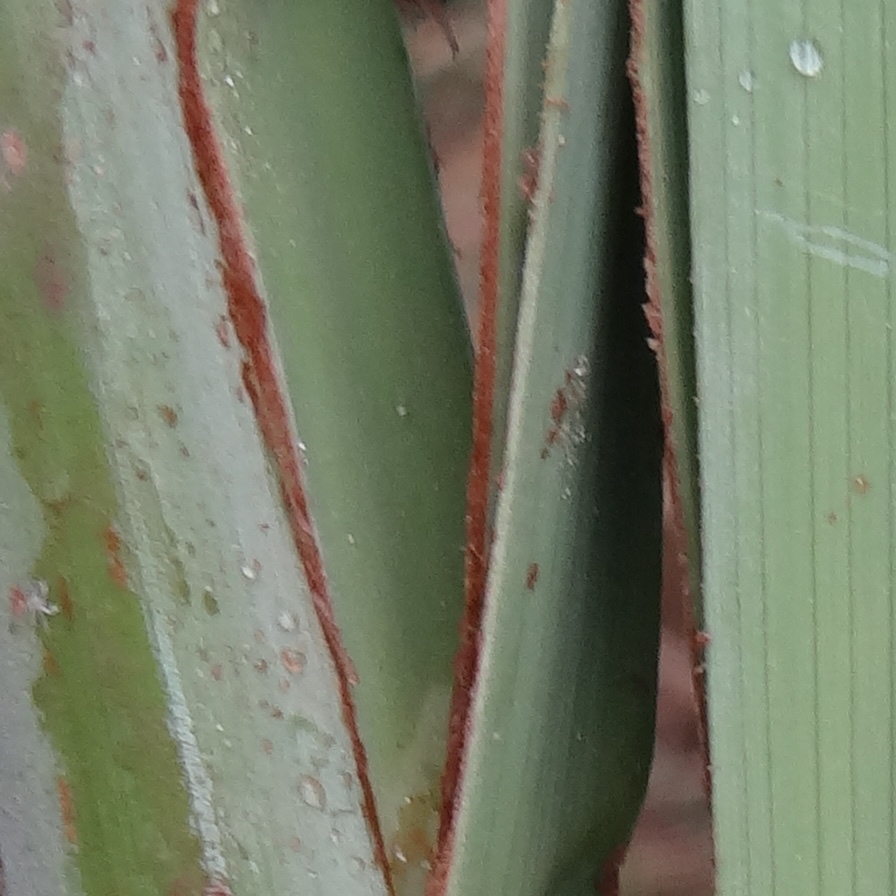
Label: Honey